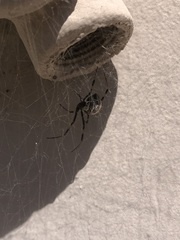
Species: Lactrodectus_hesperus